Gerhardsen's Fourth Cabinet

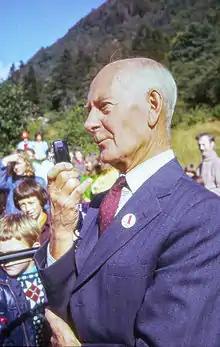

Gerhardsen's Fourth Cabinet governed Norway between 25 September 1963 and 12 October 1965. The Labour Party cabinet was led by Einar Gerhardsen. It had the following composition: